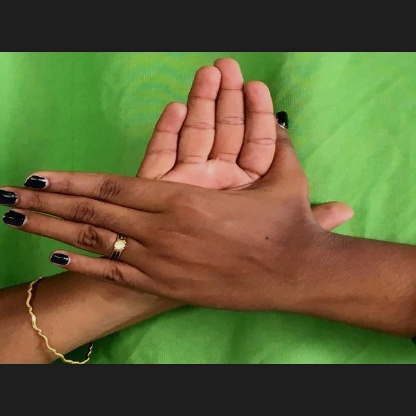
Mudra: Chakra